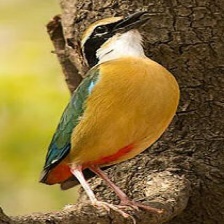
Species: INDIAN PITTA
Scientific name: PITTA BRACHYURA